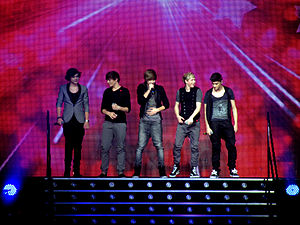
One Direction / Historie / 2010–11: The X Factor
One Direction optræder ved The X-Factor Live i Glasgow, april 2011
One Direction er et britisk-irsk boyband som består af medlemmerne Niall Horan, Liam Payne, Harry Styles, Louis Tomlinson og Zayn Malik. De skrev kontrakt med Simon Cowells pladeselskab Syco Records, efter at være blevet dannet og endte på en tredjeplads i 7.- sæson af den britiske tv-serie The X Factor. De skrev senere kontrakt med nordamerikanske Columbia Records.